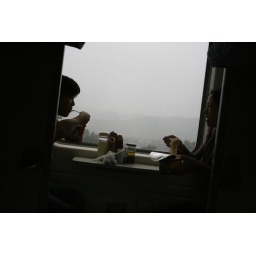
These women were in the upper bunks of our car. They sat outside talking and eating sun flower seeds.